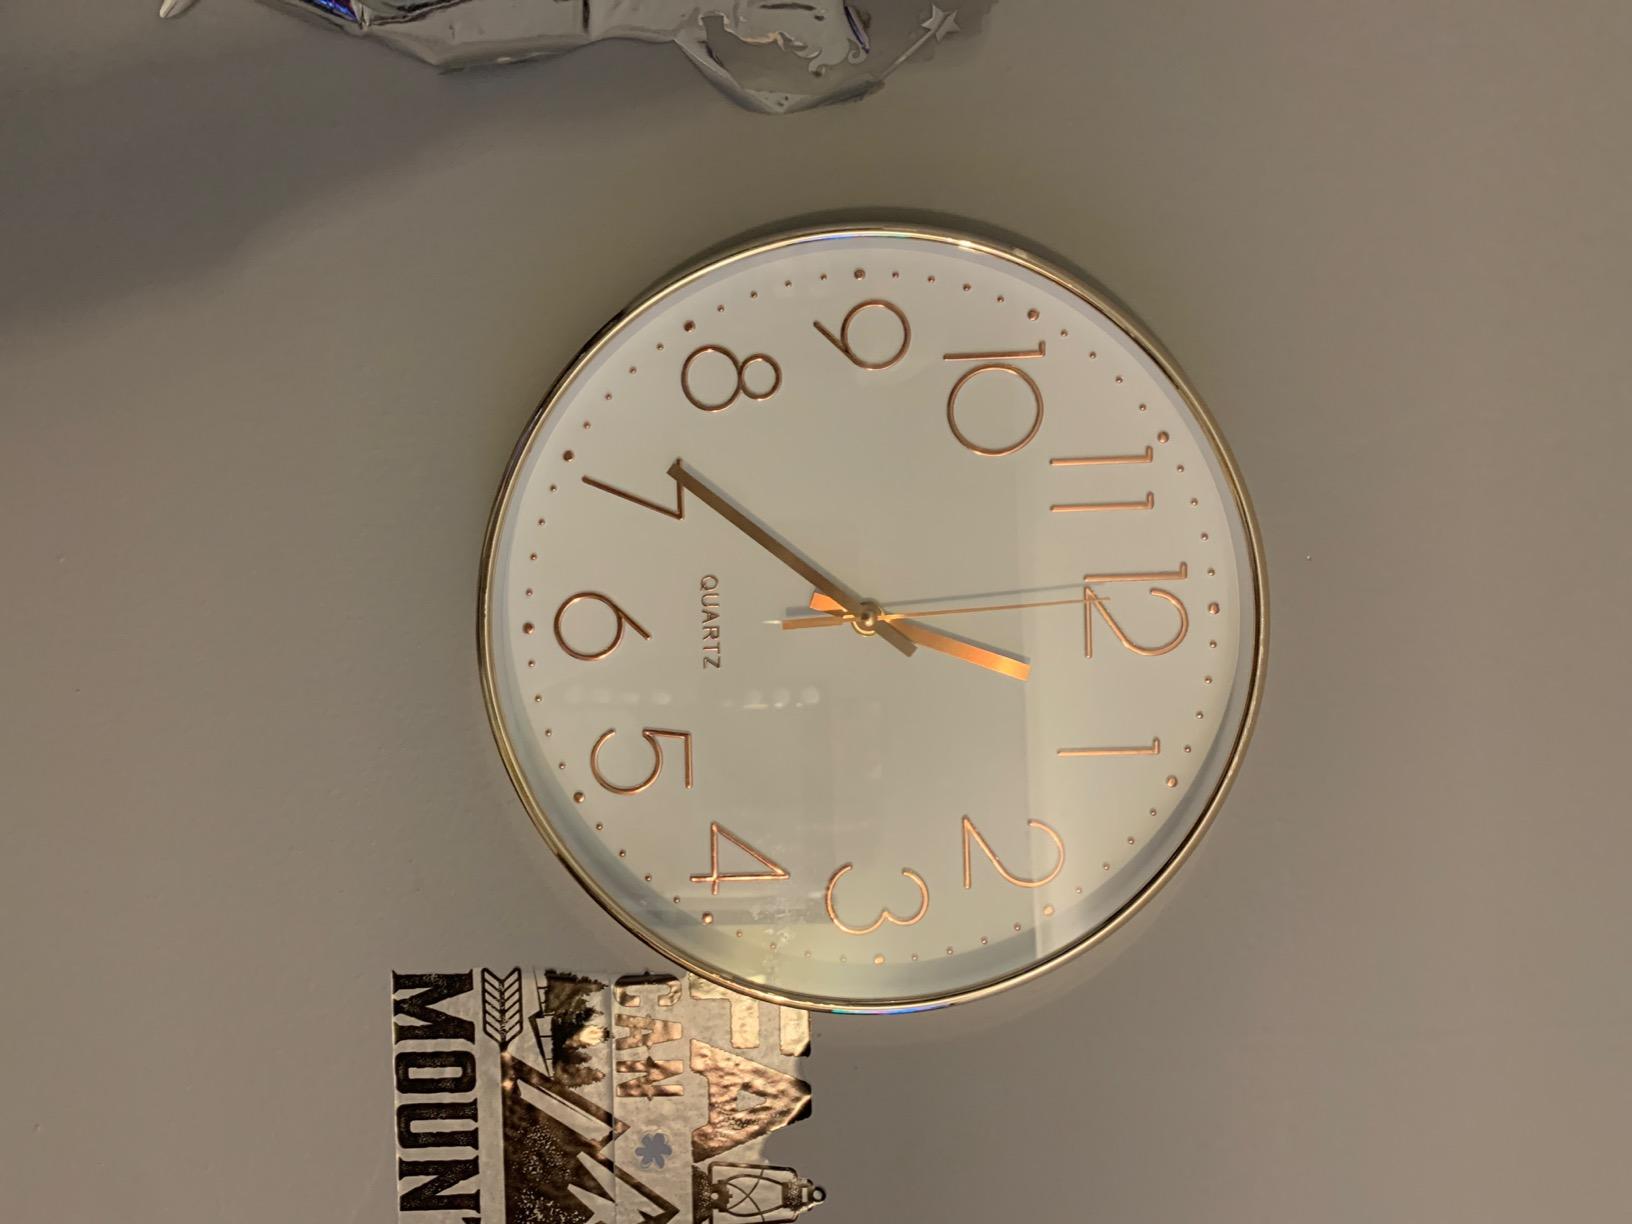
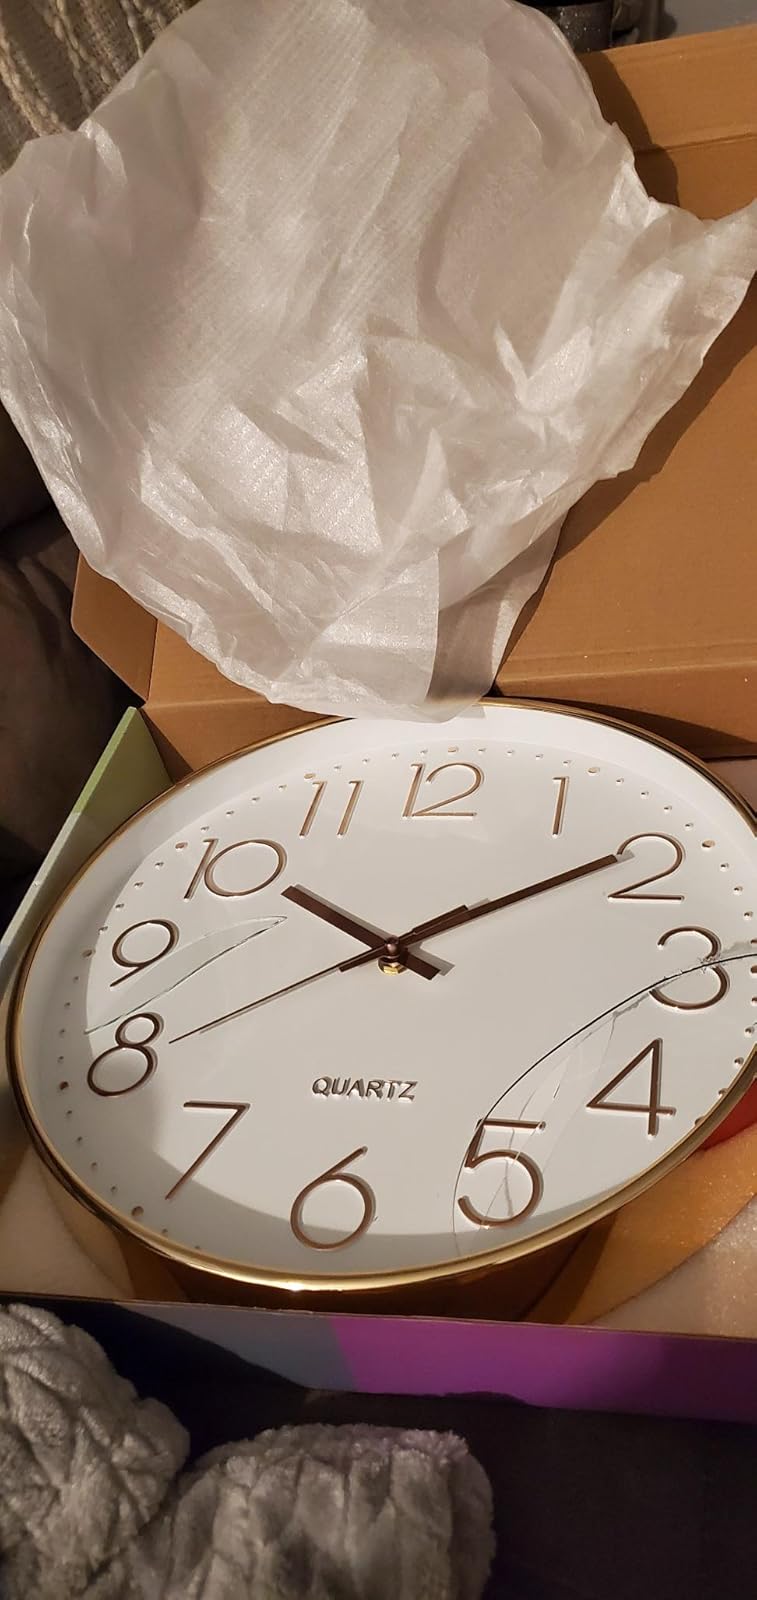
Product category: clock
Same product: yes